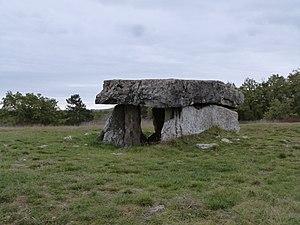
Peyrelevade This building is indexed in the Base Mérimée, a database of architectural heritage maintained by the French Ministry of Culture,
La Peyrelevade est un dolmen situé à Vaour, dans le Tarn, en région Occitanie. Il est classé monument historique par liste de 1889.
Cet article recense les monuments historiques du département du Tarn, en France, à l'exception des :
Cet article recense les monuments historiques français classés en 1889.